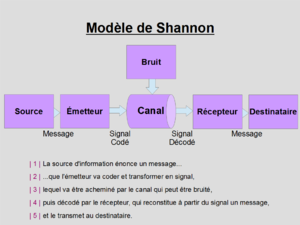
Modèle de Shannon - Communication
Claude Elwood Shannon est un ingénieur en génie électrique et mathématicien américain. Il est l'un des pères, si ce n'est le père fondateur, de la théorie de l'information.